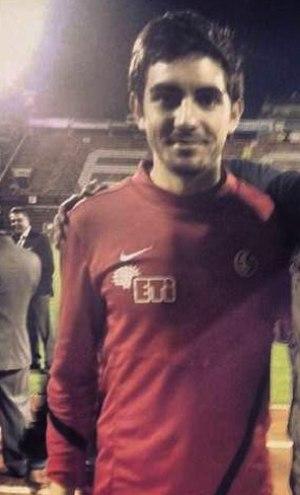
Onur Bayramoğlu est un footballeur turc né à Eskişehir le 4 janvier 1990. Évoluant au poste de milieu relayeur, il joue actuellement pour Eskişehirspor.